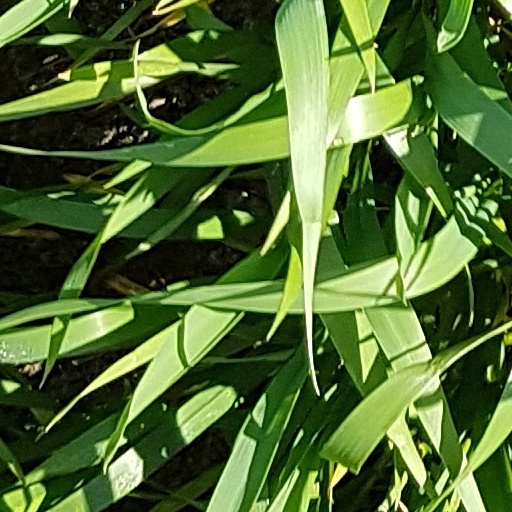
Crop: wheat